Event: Nepal Earthquake
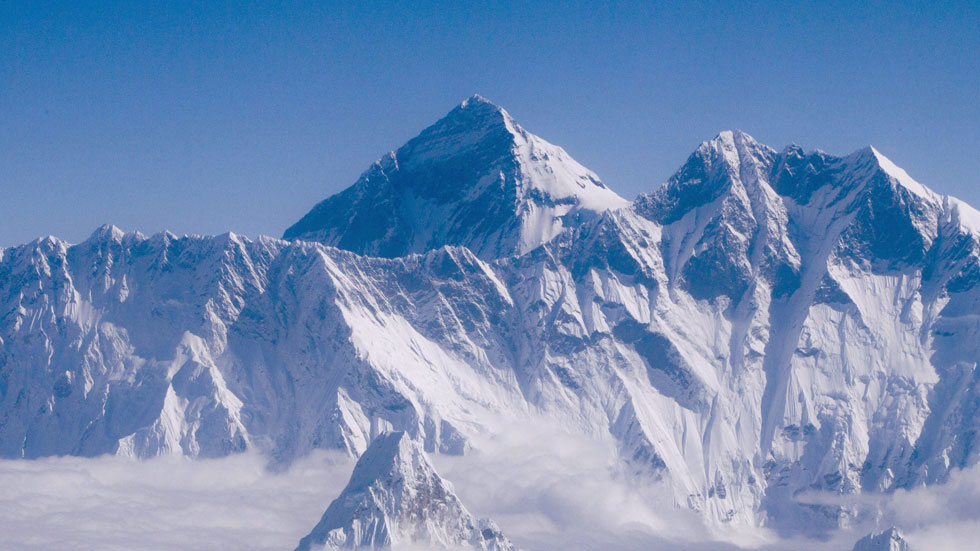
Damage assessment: no_damage